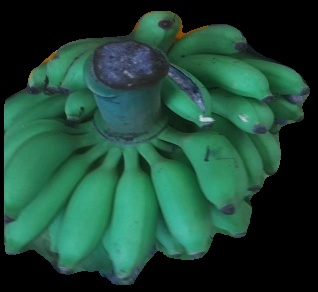
Variety: elakki-bale
Grade: grade2